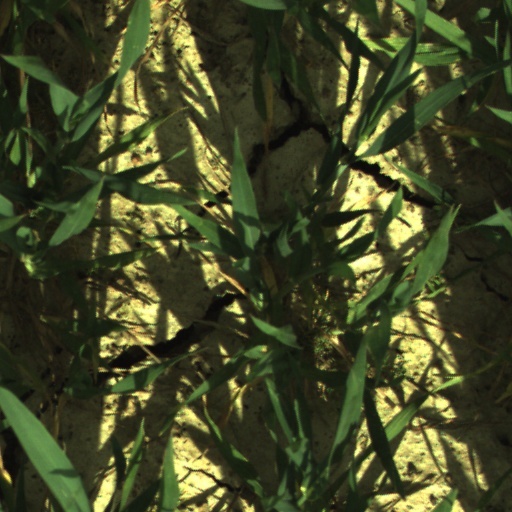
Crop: wheat